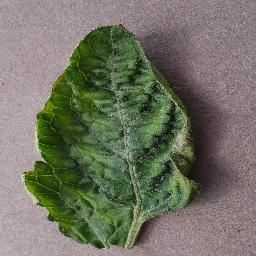
Label: Tomato___Tomato_Yellow_Leaf_Curl_Virus